Schaaken Castle

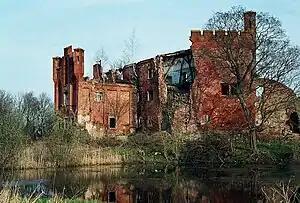
Ruins of Schaaken Castle

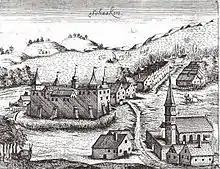
1576 engraving of Castle Schaaken by Caspar Hennenberger

Schaaken Castle is a ruined castle originally built for the Teutonic Knights, in Nekrasovo, Kaliningrad Oblast, Russia (until 1945 Liska-Schaaken in East Prussia). It was extensively altered in the 19th century and has become a ruin since World War II.